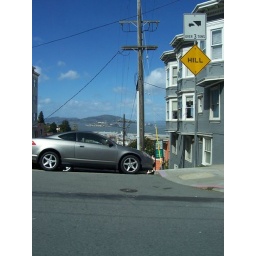
The street signs in San Francisco are wonderfully descriptive.